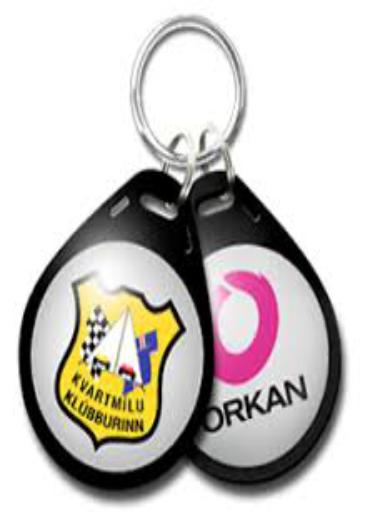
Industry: Others